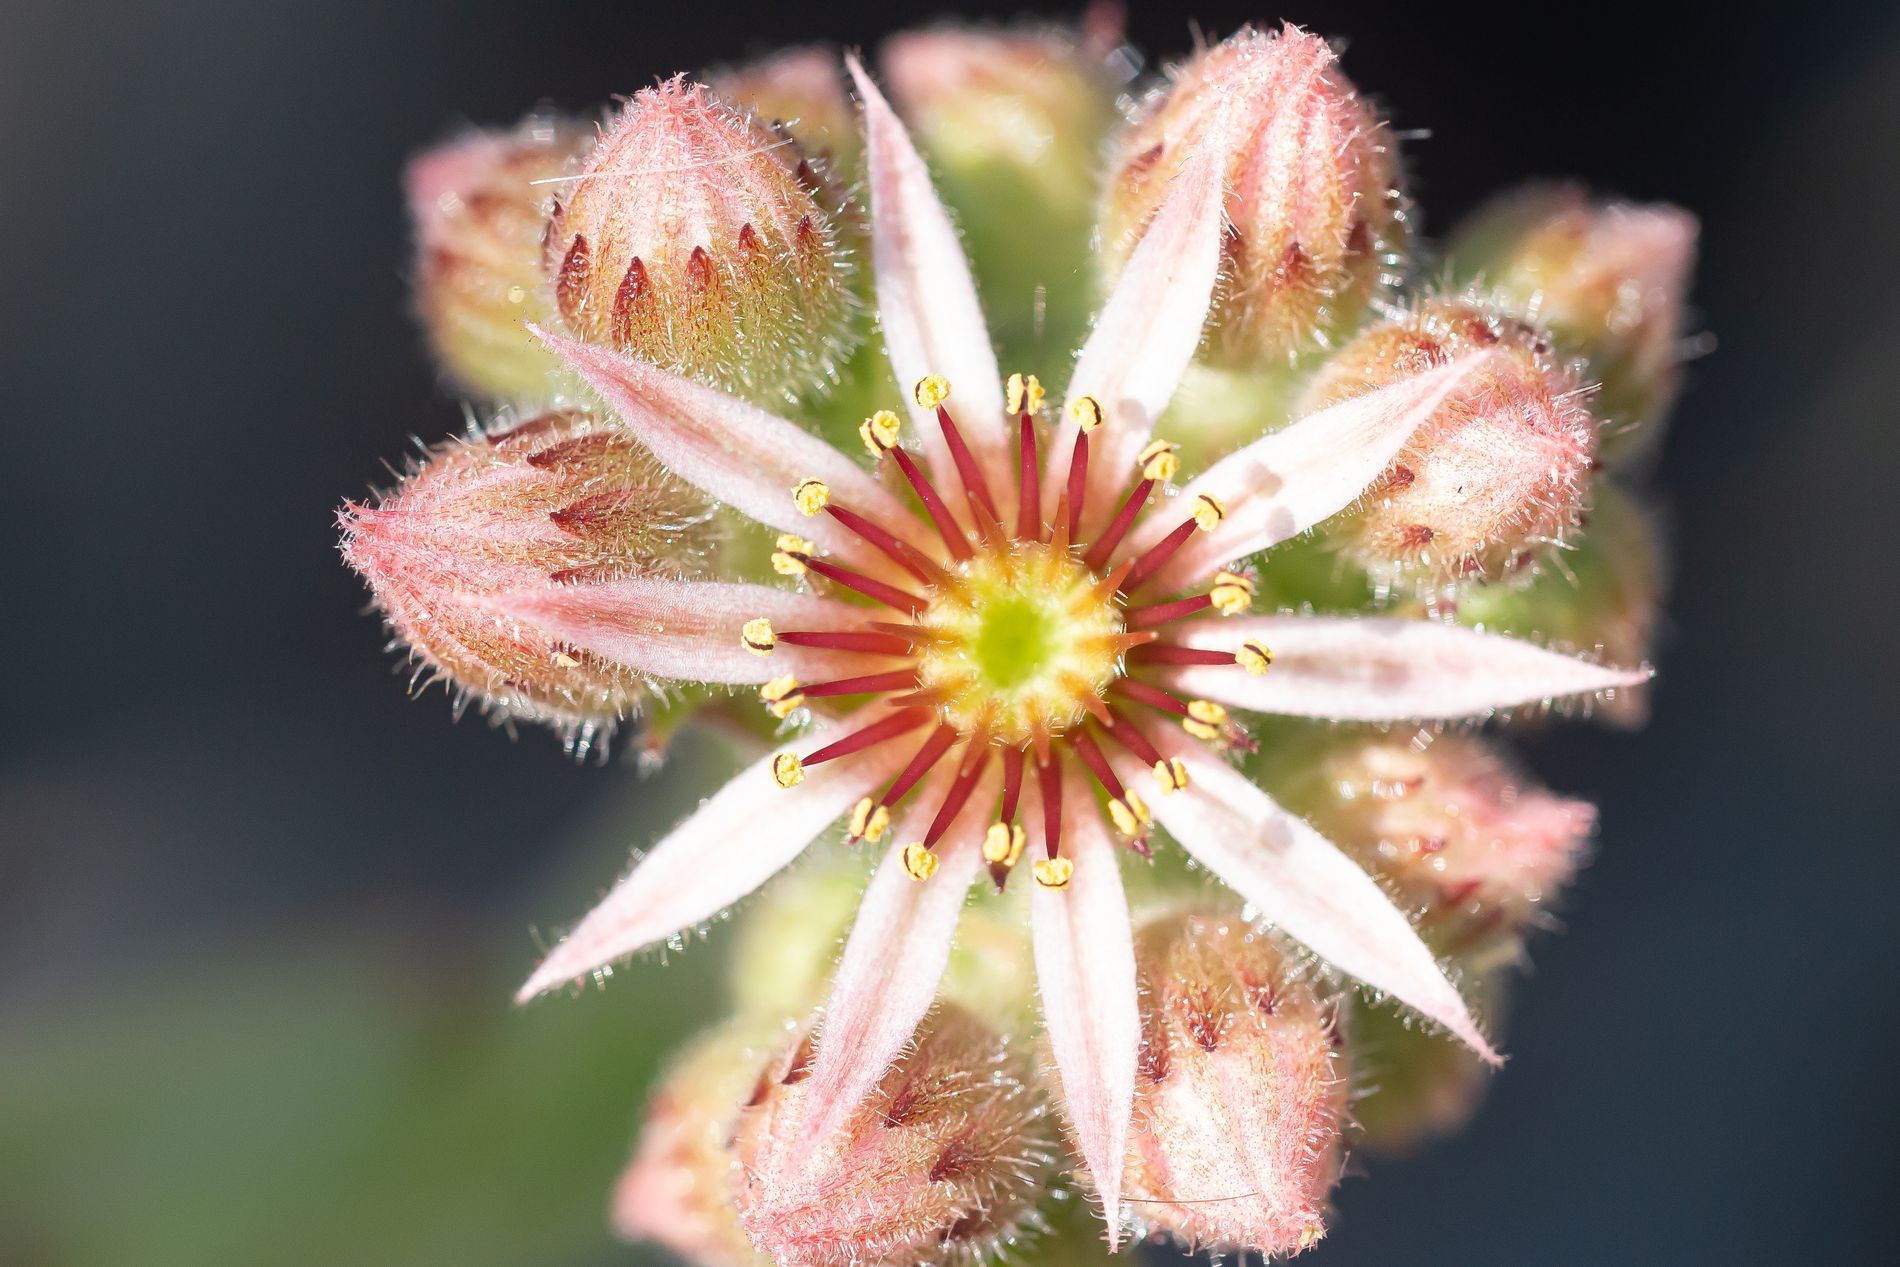
Full Bloom Flower
Image captures a flower in full bloom. The flower has a star-like shape with pointed, The center of the flower shows a mix of yellow and brown details. fuzzy hair. The background is dark and blurred.
Macro shot, a gentle questioning of nature's complex loveliness. The Sempervivum bloom, star-shaped in its symmetry and pastel colors, is frozen in precise detail. Fuzzy buds add texture and susceptibility to the arrangement. Dramatic contrast comes with the black backdrop, bringing the flower to center stage.
Labels: Plant, Pollen, Anther, Flower, Bud, Sprout, Petal, Daisy, Geranium, Blur Background
Camera: Canon Canon EOS 5D Mark III
Lens: EF100mm f/2.8L Macro IS USM, Canon EF 100mm f/2.8L Macro IS USM
Aperture: F4
Exposure: 1/2000 sec
ISO: 1250
Focal length: 100.0 mm